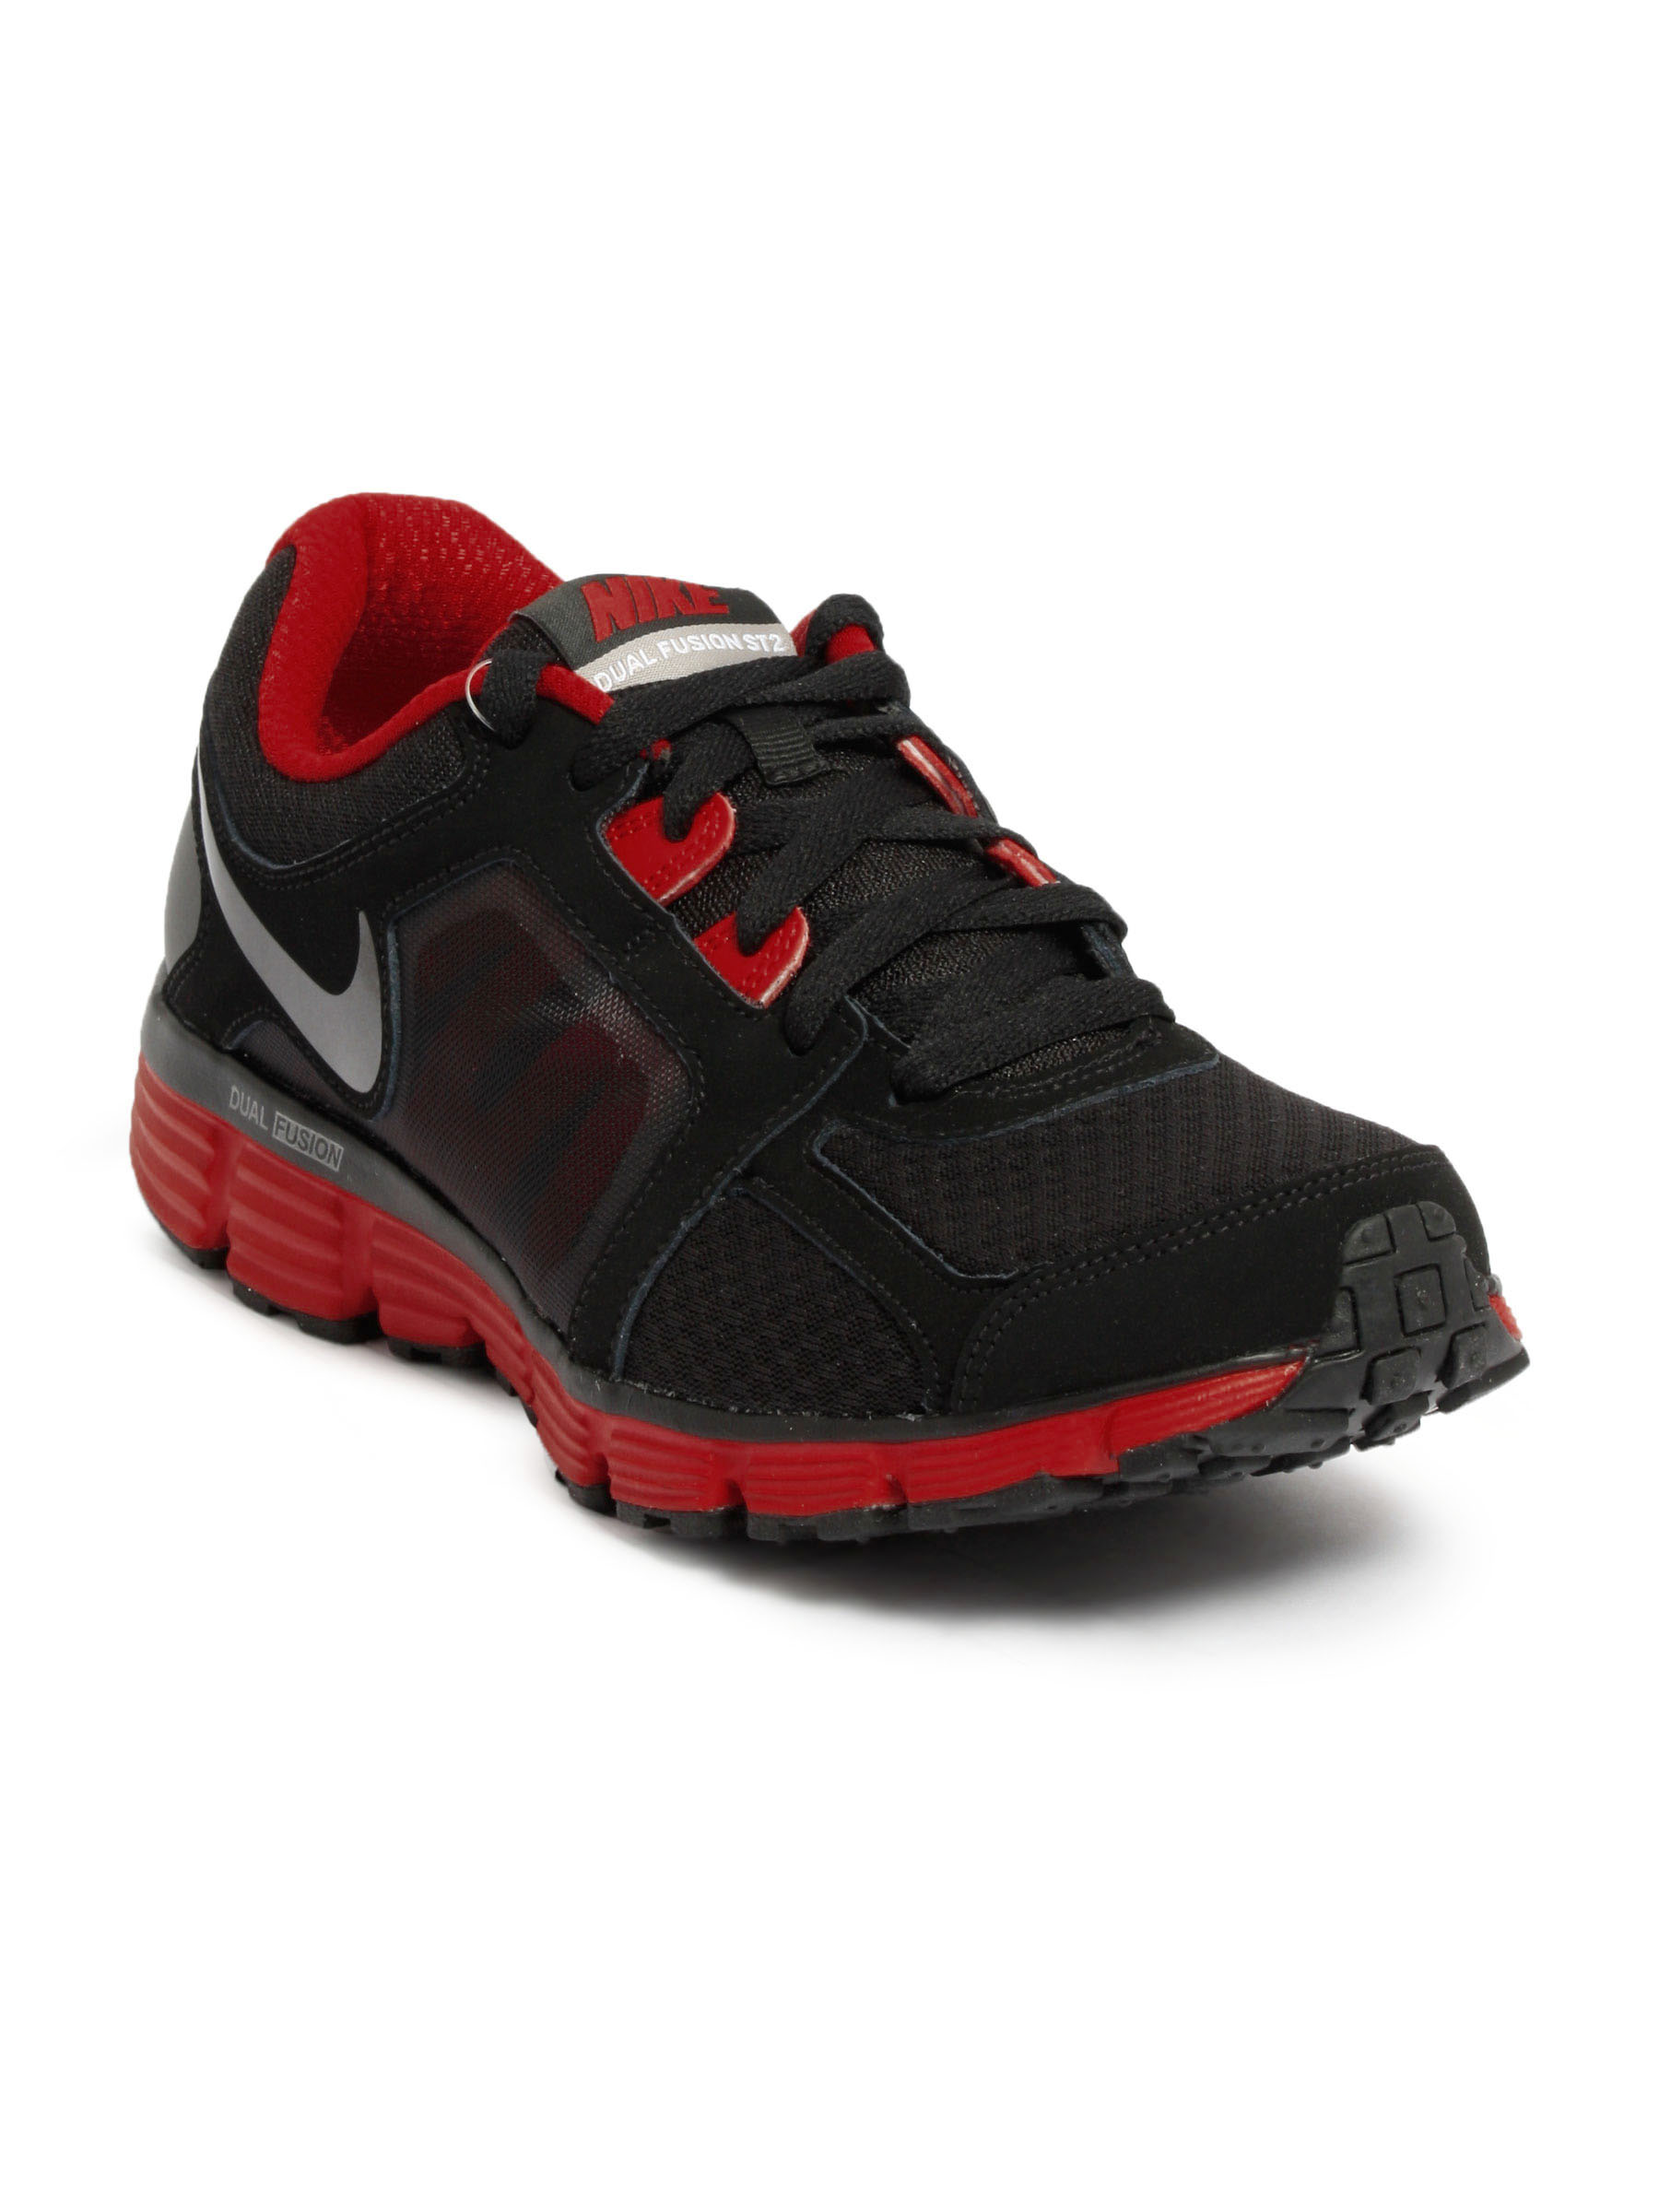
Nike Men Dual Fusion ST 2 Black Sports Shoes
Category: Footwear / Shoes / Sports Shoes
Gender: Men
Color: Black
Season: Fall 2011
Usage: Sports